Before Breakfast

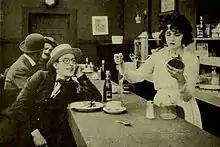
Still with Lloyd and Daniels

Before Breakfast is a 1919 American short comedy film starring Harold Lloyd.